James T. Igoe

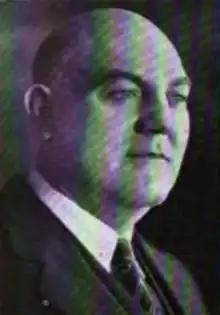
From 1927's "Blue Book of the State of Illinois"

James Thomas Igoe (October 23, 1883 – December 2, 1971) was a United States representative from Illinois.